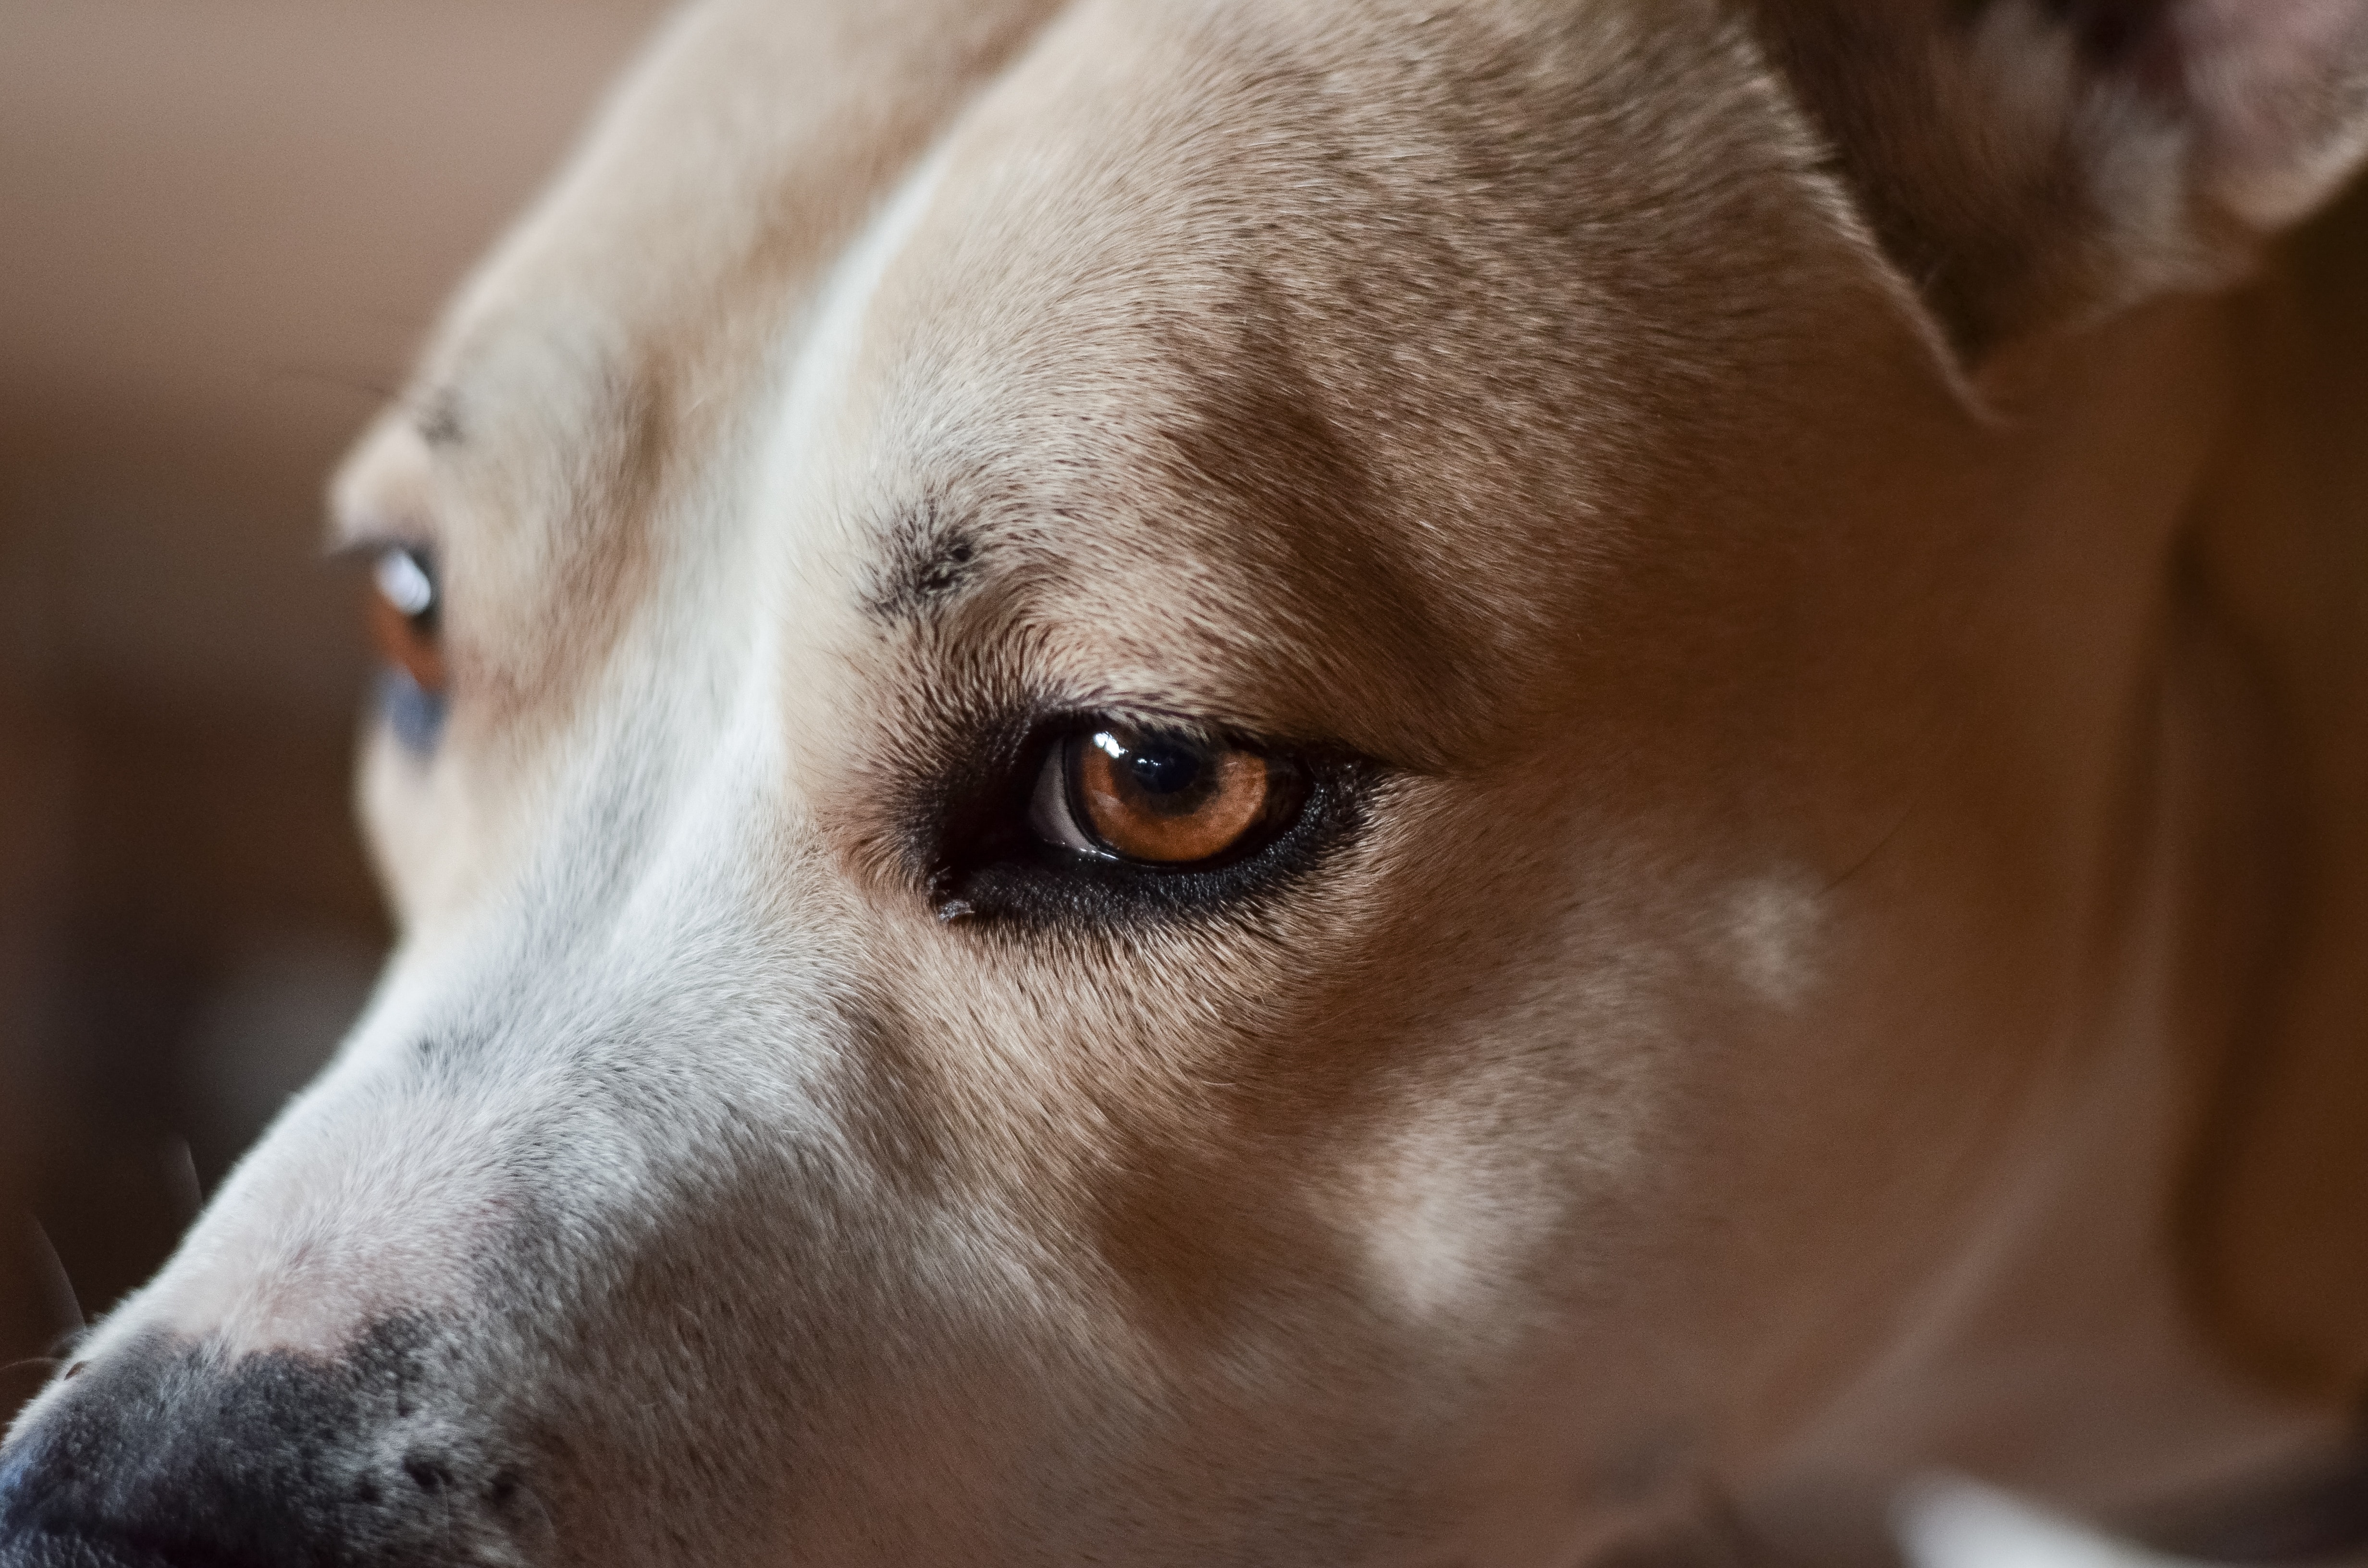
dog, dog breed, mammal, canidae, nose, snout, eye, head, close up, carnivore, organ, whiskers, sporting group, fawn, photography, companion dog, ear, puppy